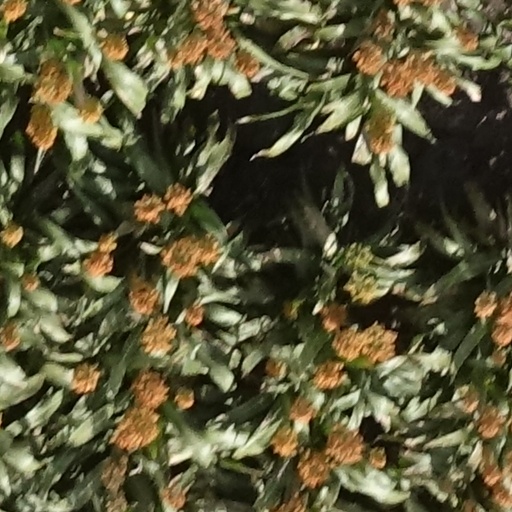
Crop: sorghum